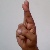
The image shows a hand gesture representing the letter 'R' in Indian Sign Language.